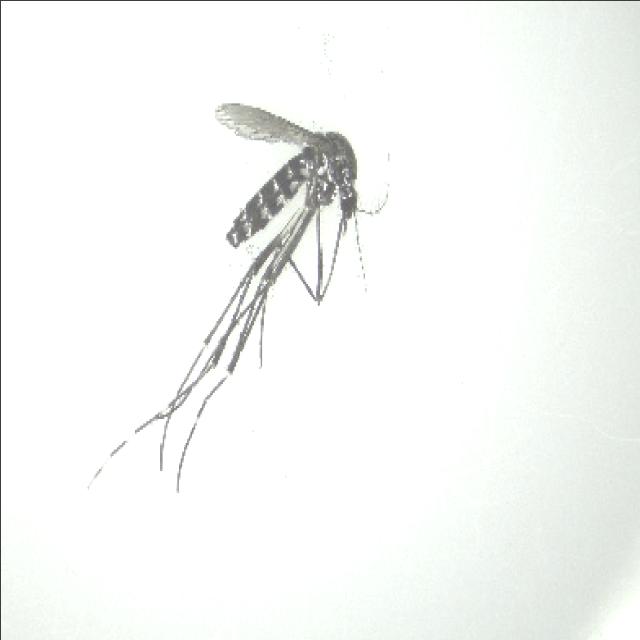
Species: aedes_albopictus